Fishkill Creek

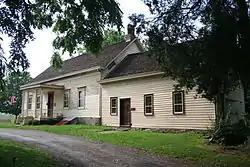
A yellow house with a road in front seen from underneath tree branches to its right

During the Revolutionary War, the Fishkill south of the village of Fishkill was a key location for the Continental Army. Troops were on continuous alert should the British Army try to push up through the Highlands to the south and retake the Hudson Valley, a move that could have cut the colonies in half. At the junction of two major overland routes, it was also the site of a key supply depot, and a large encampment of soldiers was located on on the south of the creek, about where the interchange of Interstate 84 and US 9 is located now. George Washington passed through the area frequently. In 2009 the graves of as many as 700 soldiers were discovered at the site.